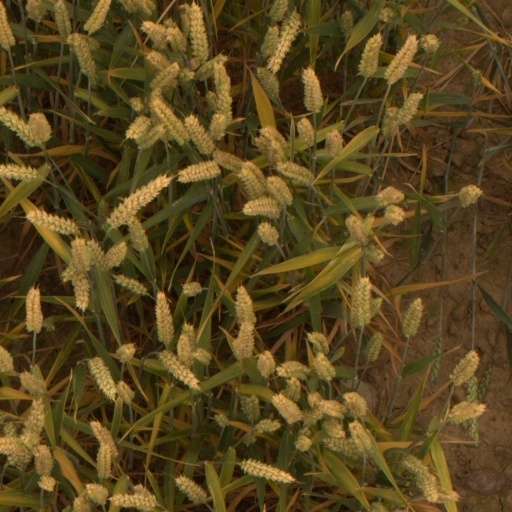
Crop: wheat